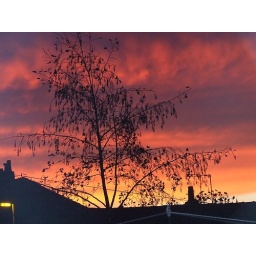
Taken outside the back door of our old home in Hindley. 2007.